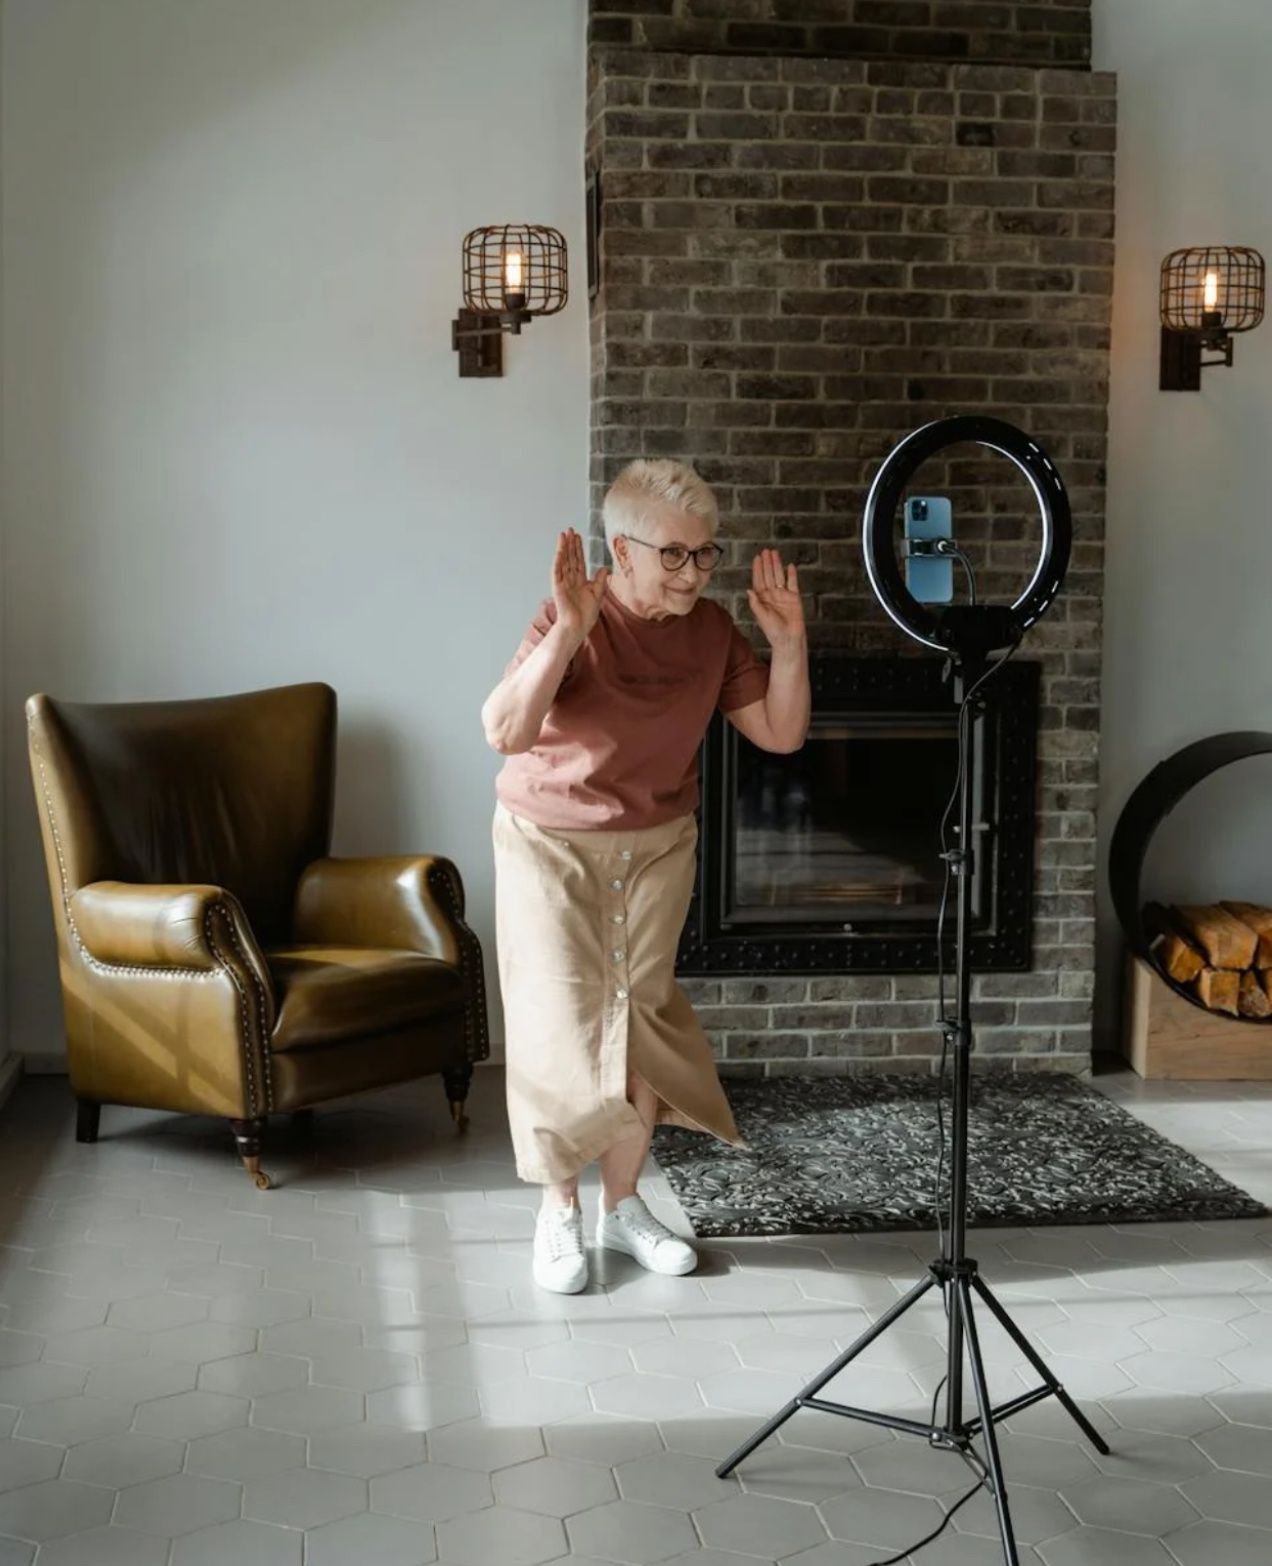
Empathetic Listening
Brand: Robins Concierge Inc
Empathetic listening gives you access to a team leader who will listen to you on any topic you choose without judgement or give advise. We’re not counselors or therapists. Call our team today to get started.
Category: Services > Personal Services > Lifestyle Services